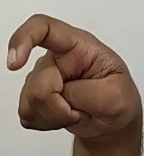
ASL sign: X